Roman cavalry

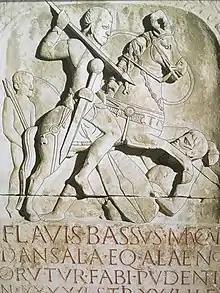
Tombstone of cavalryman (eques) Titus Flavius Bassus son of Mucala the Thracian, who died aged 46 after 26 years of service. Dated AD 70-96 and is in the Römisch-Germanisches Museum, Cologne, Germany.

As their name implies, the "equites" were required to serve up to 10 years of service in the cavalry between the ages of 17 and 46. in the Polybian legion. "Equites" originally provided a legion's entire cavalry contingent, although from an early stage, when "equites" numbers had become insufficient, large numbers of young men from the First Class of commoners were regularly volunteering for the service, which was considered more glamorous than the infantry. By the time of the Second Punic War, it is likely that all members of the First Class served in the cavalry, since Livy states that members of Class I were required to equip themselves with a round shield ("clipeus"), rather than the oblong shield ("scutum") required of the other classes (all images of cavalrymen of this period show round shields). It appears that "equites equo privato" (i.e., First Class members) were required to pay for their own equipment and horse, but that the latter would be refunded by the state if it was killed in action. Cavalrymen in service were paid a "drachma" per day, triple the infantry rate, and were liable to a maximum of ten campaigning seasons' military service, compared to sixteen for the infantry.